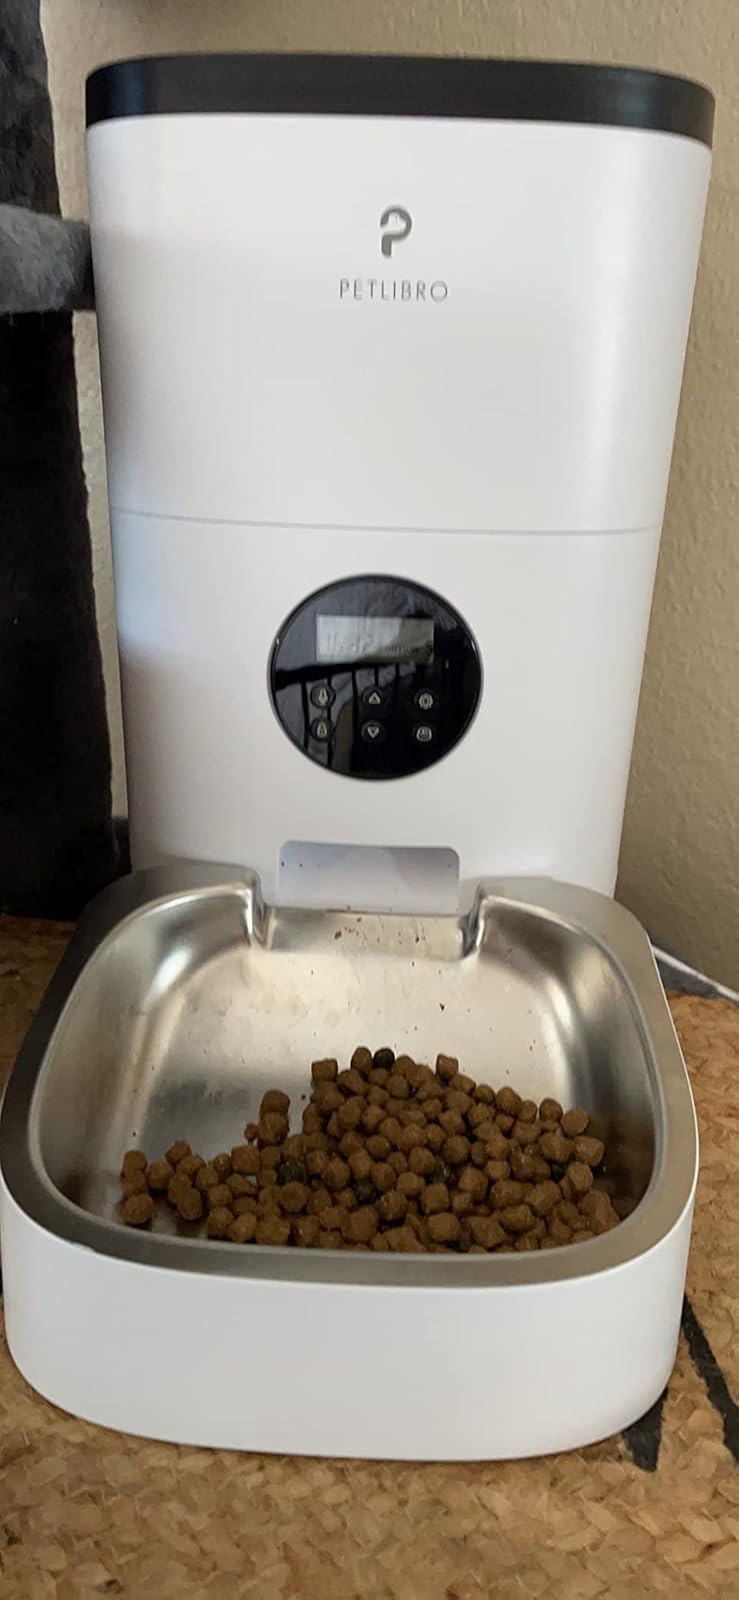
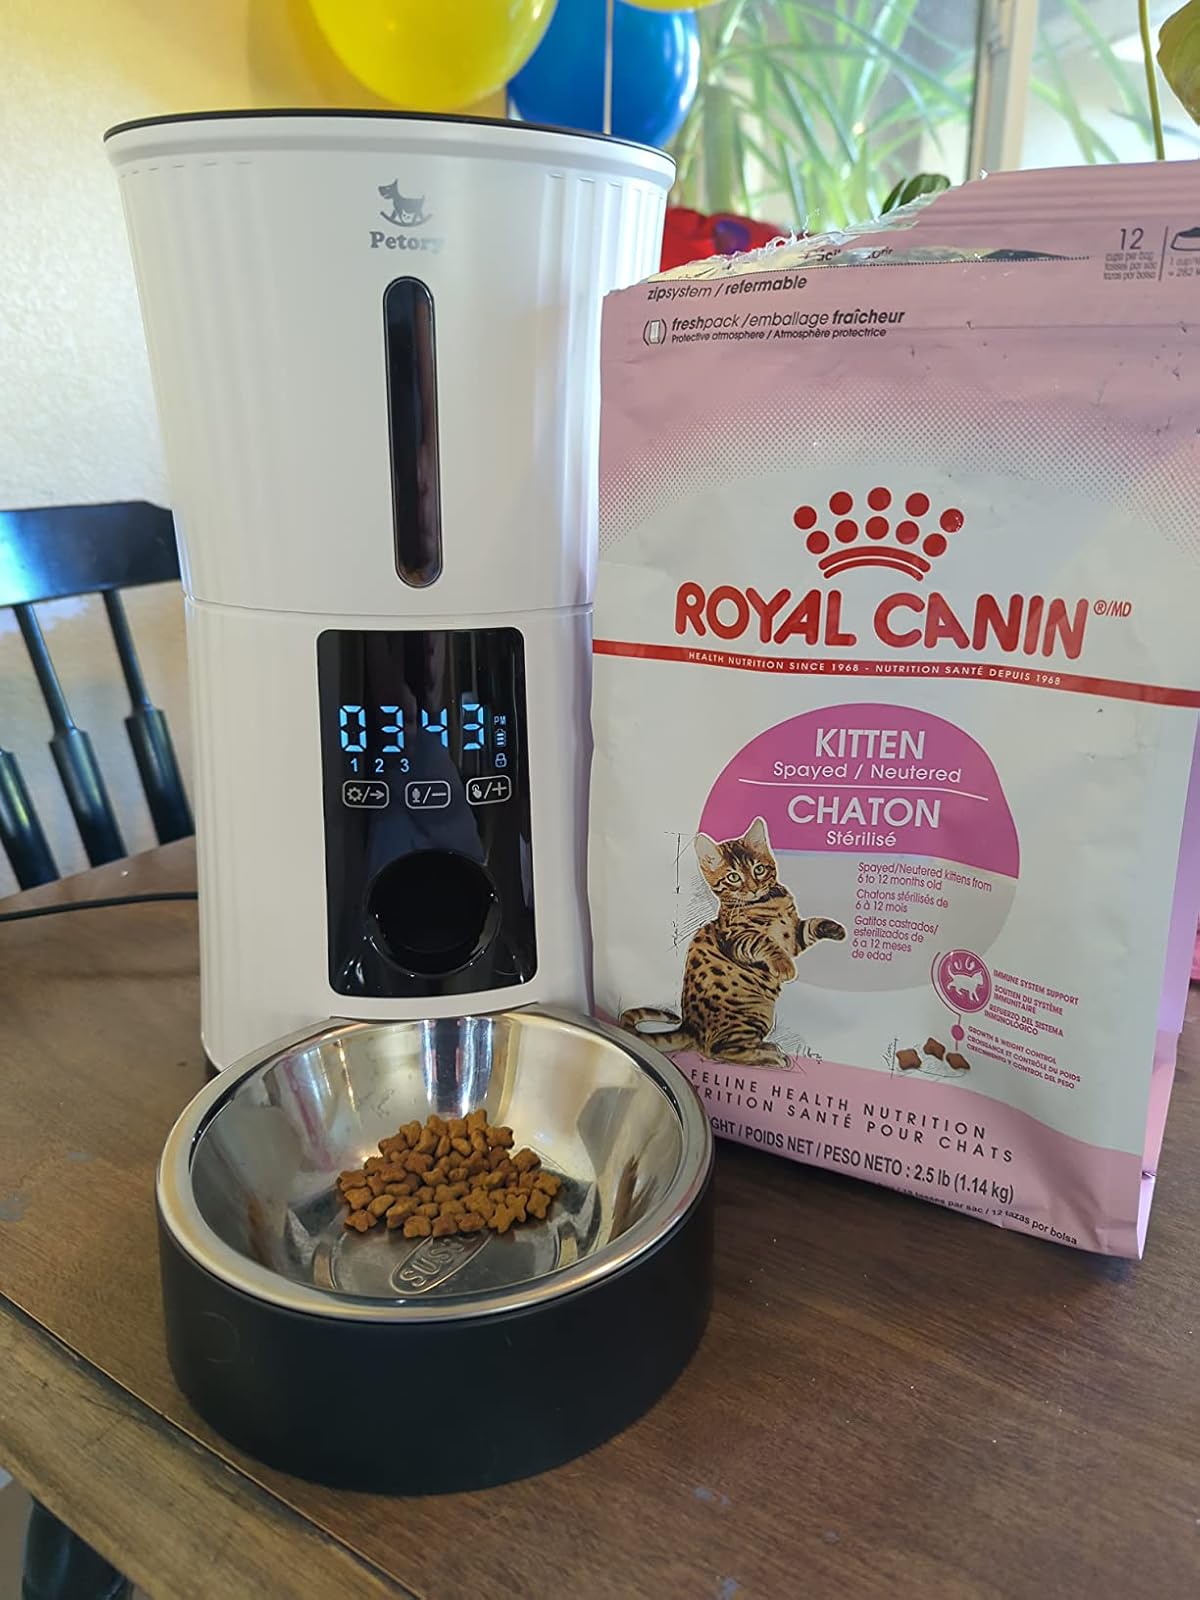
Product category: items_feeder
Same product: no